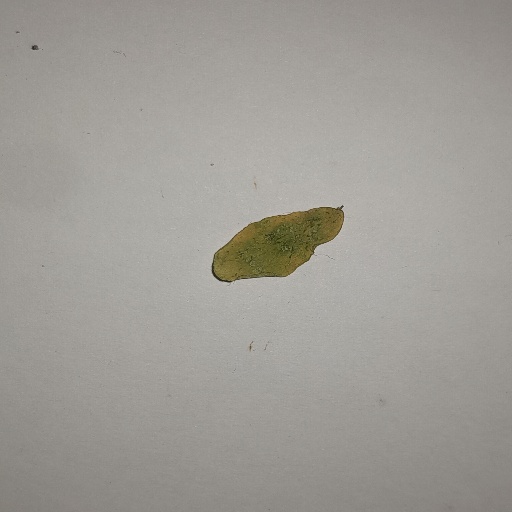
Species: Sojina
Leaf condition: Yellow Leaf